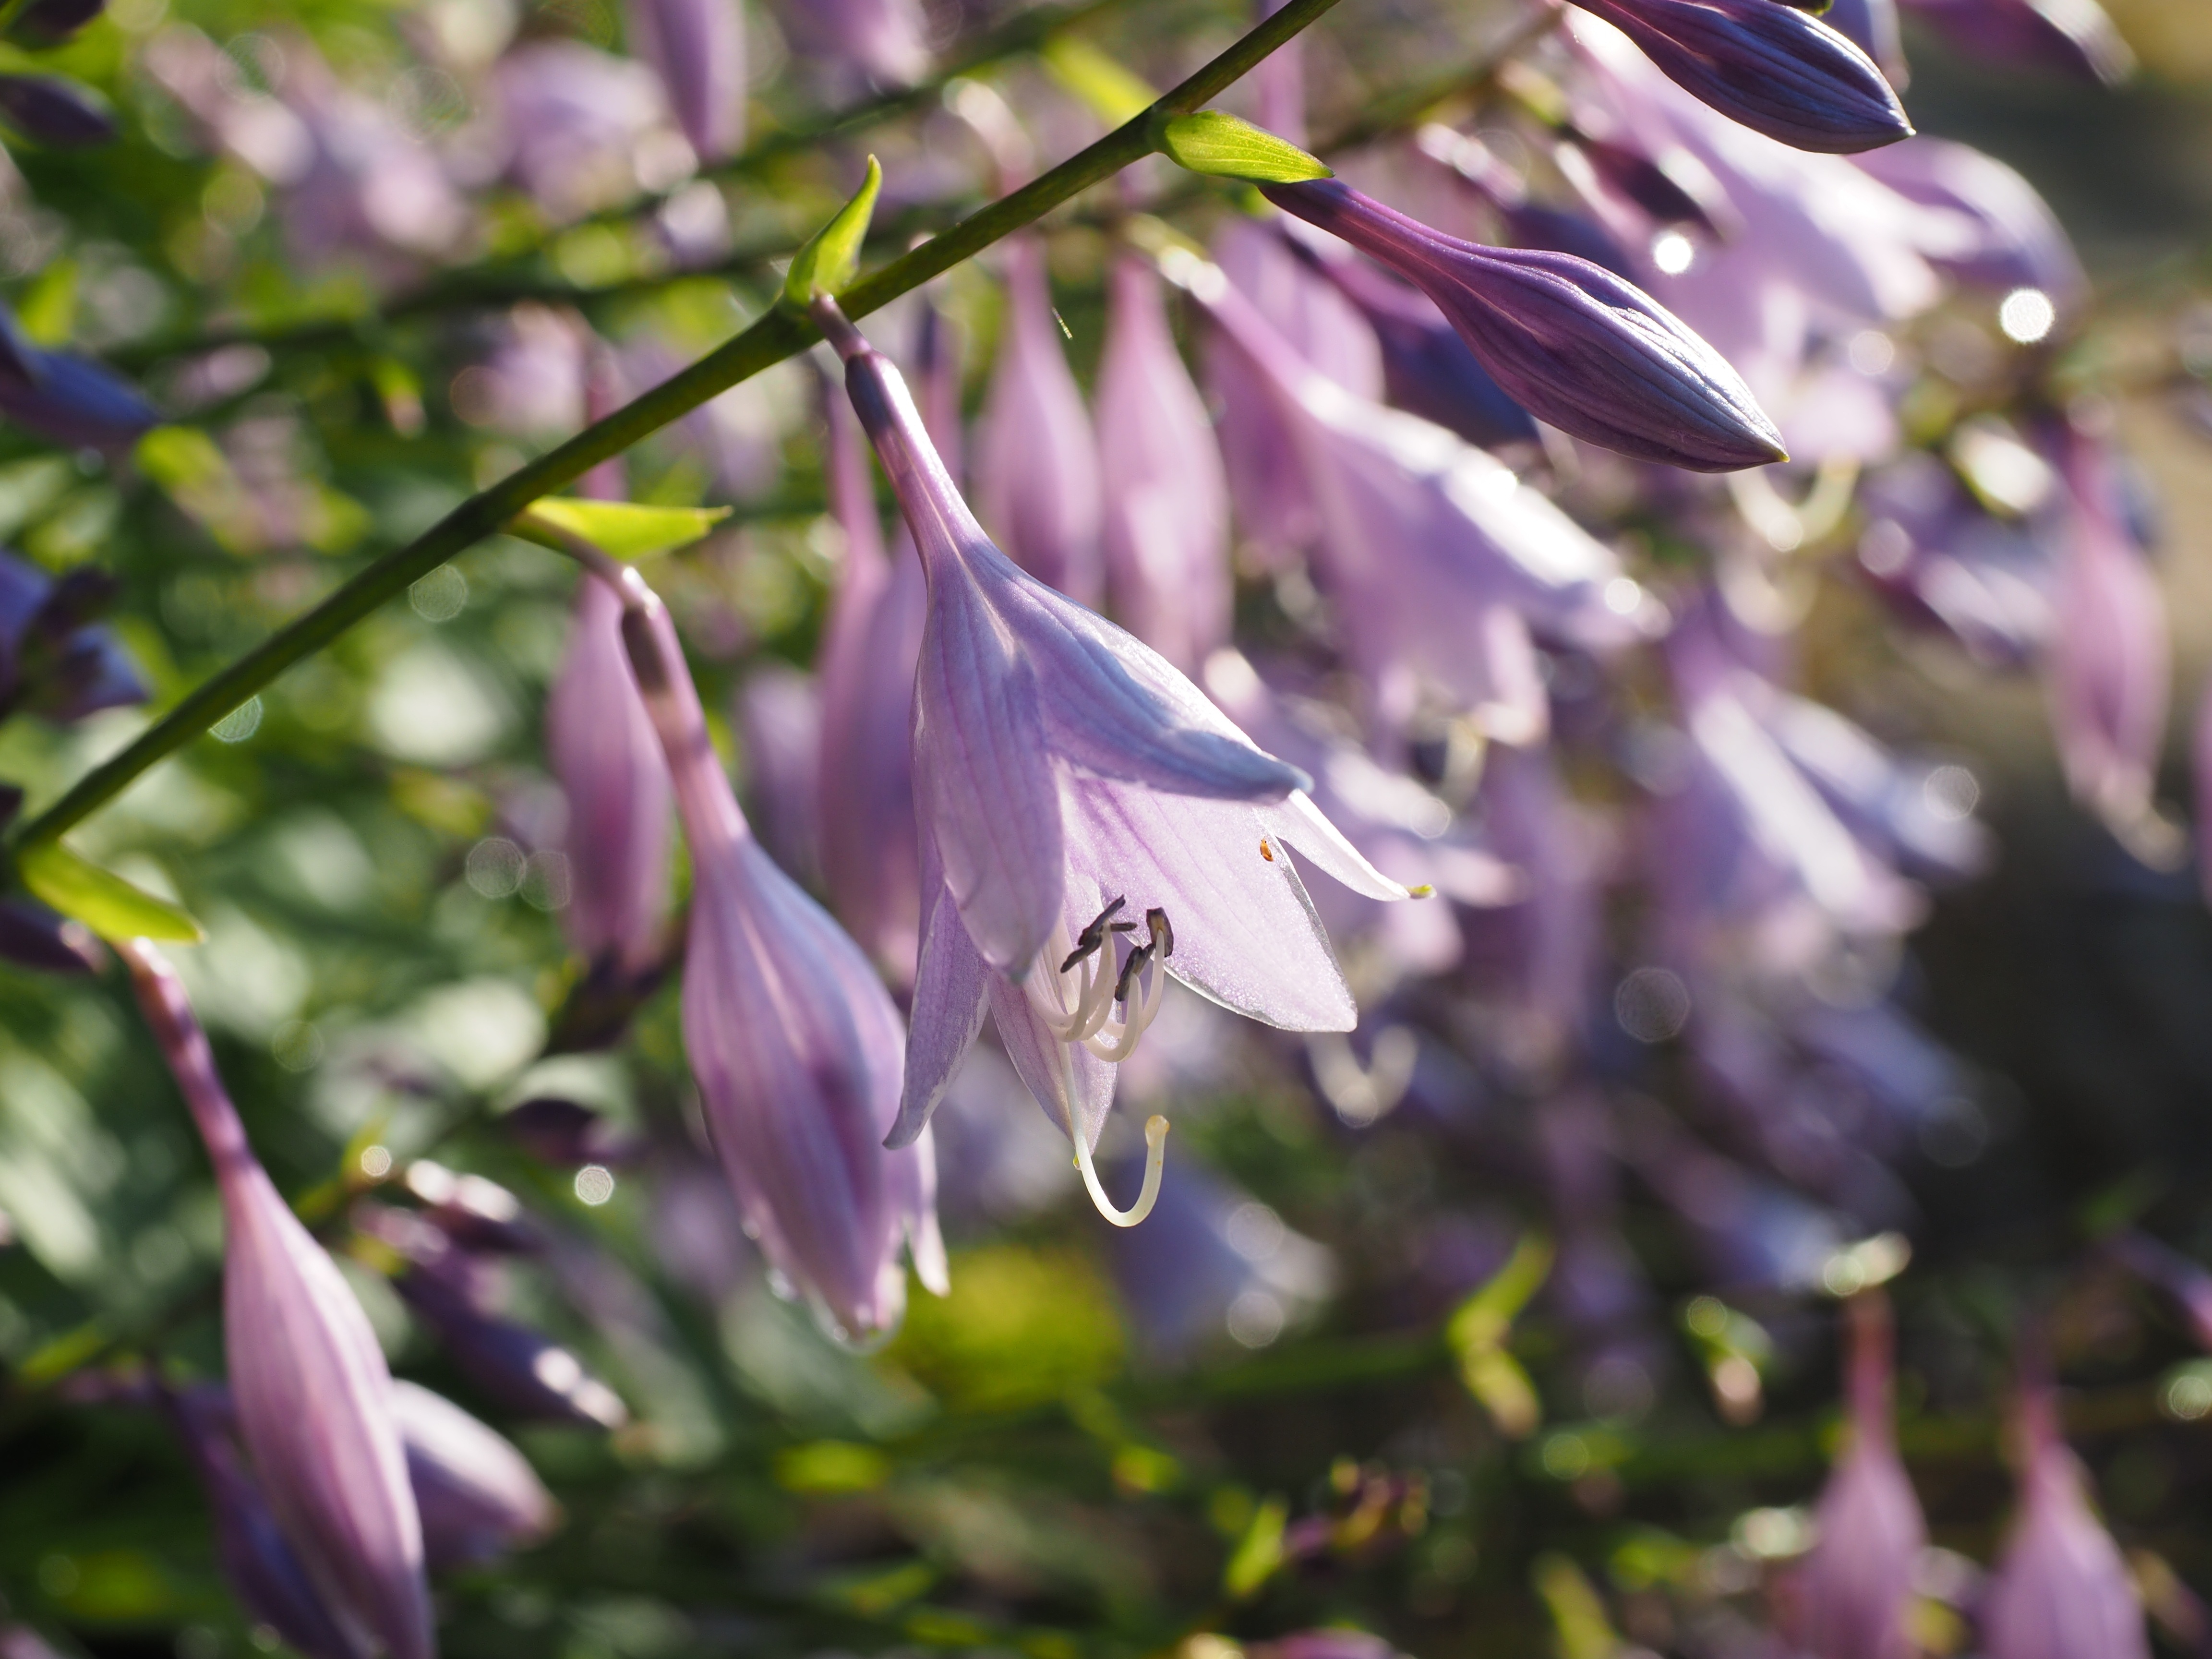
nature, blossom, plant, leaf, flower, purple, petal, botany, garden, flora, wildflower, flowers, shrub, violet, liliaceae, macro photography, flowering plant, light purple, plantain lily, bellflower family, agavengew chs, leaf foliage plant, land plant, hosta performed, funkia spreng, sweetheart lilies, hosta longipes